Sairecabur

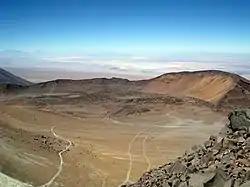
Caldera of Sairecabur

The caldera is bounded by cliffs reaching a height of , which are buried by lava flows from Sairecabur on the northern rim; one of these lava flows reaches the caldera bottom. The pre-collapse volcano was about high and would have been one of the highest volcanoes in the world; Ojos del Salado reaches an altitude of . Sairecabur proper has three cones. Thick and short lava flows emanated from the northern cone. Glacial erosion has affected Sairecabur and moraines cover some lava flows south of Sairecabur. The total volume of the Sairecabur proper is about .